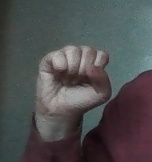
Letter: saad